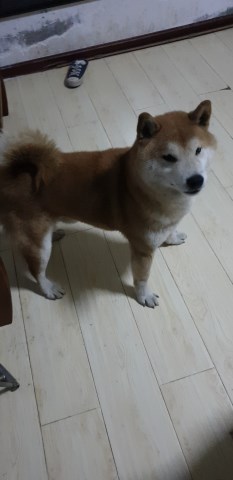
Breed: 1043-n000001-Shiba_Dog